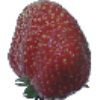
Label: Strawberry Wedge 1